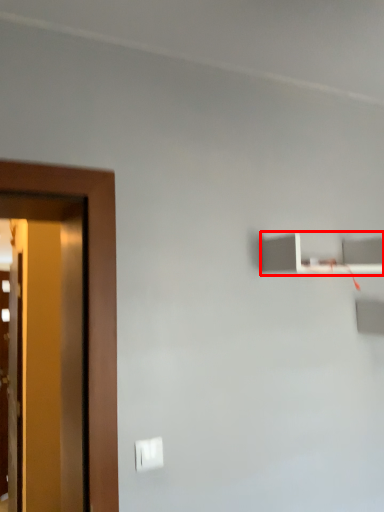
Question: From the image's perspective, considering the relative positions of shelf (annotated by the red box) and light switch in the image provided, where is shelf (annotated by the red box) located with respect to the staircase? Select from the following choices."
(A) above
(B) below
Answer: A